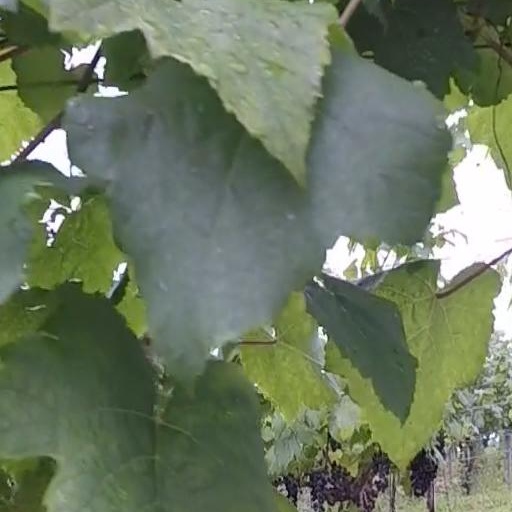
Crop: grape